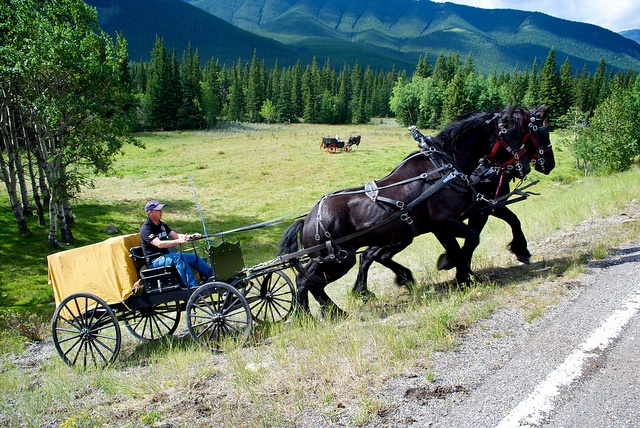
a horse and buggy that has a guy on it
A couple of black horses pulling a carriage up a hill.
A man in a buggy is being pulled by horses.
two strong horses pulling a man on a carriage with cargo
Some horses pull a wagon up a hill on to a road.